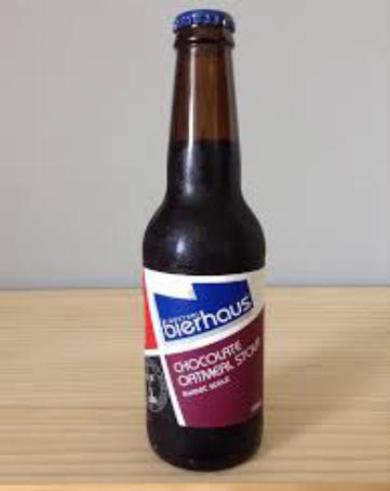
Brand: lobethal bierhaus
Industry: Food